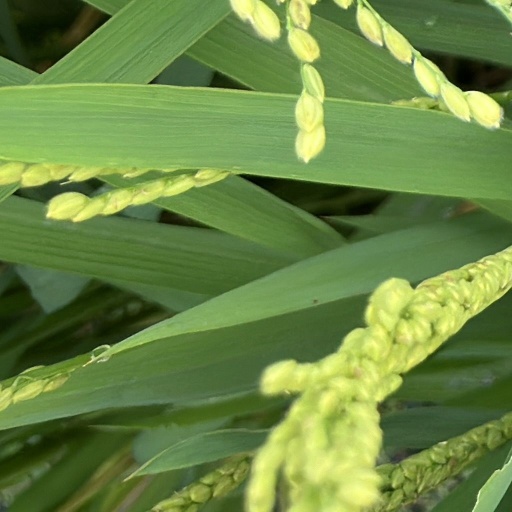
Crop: rice